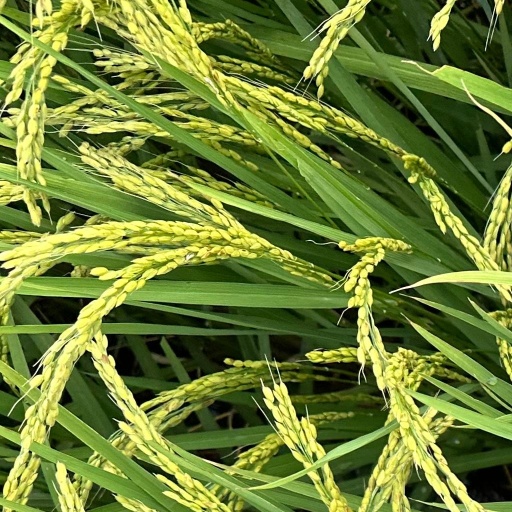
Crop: rice